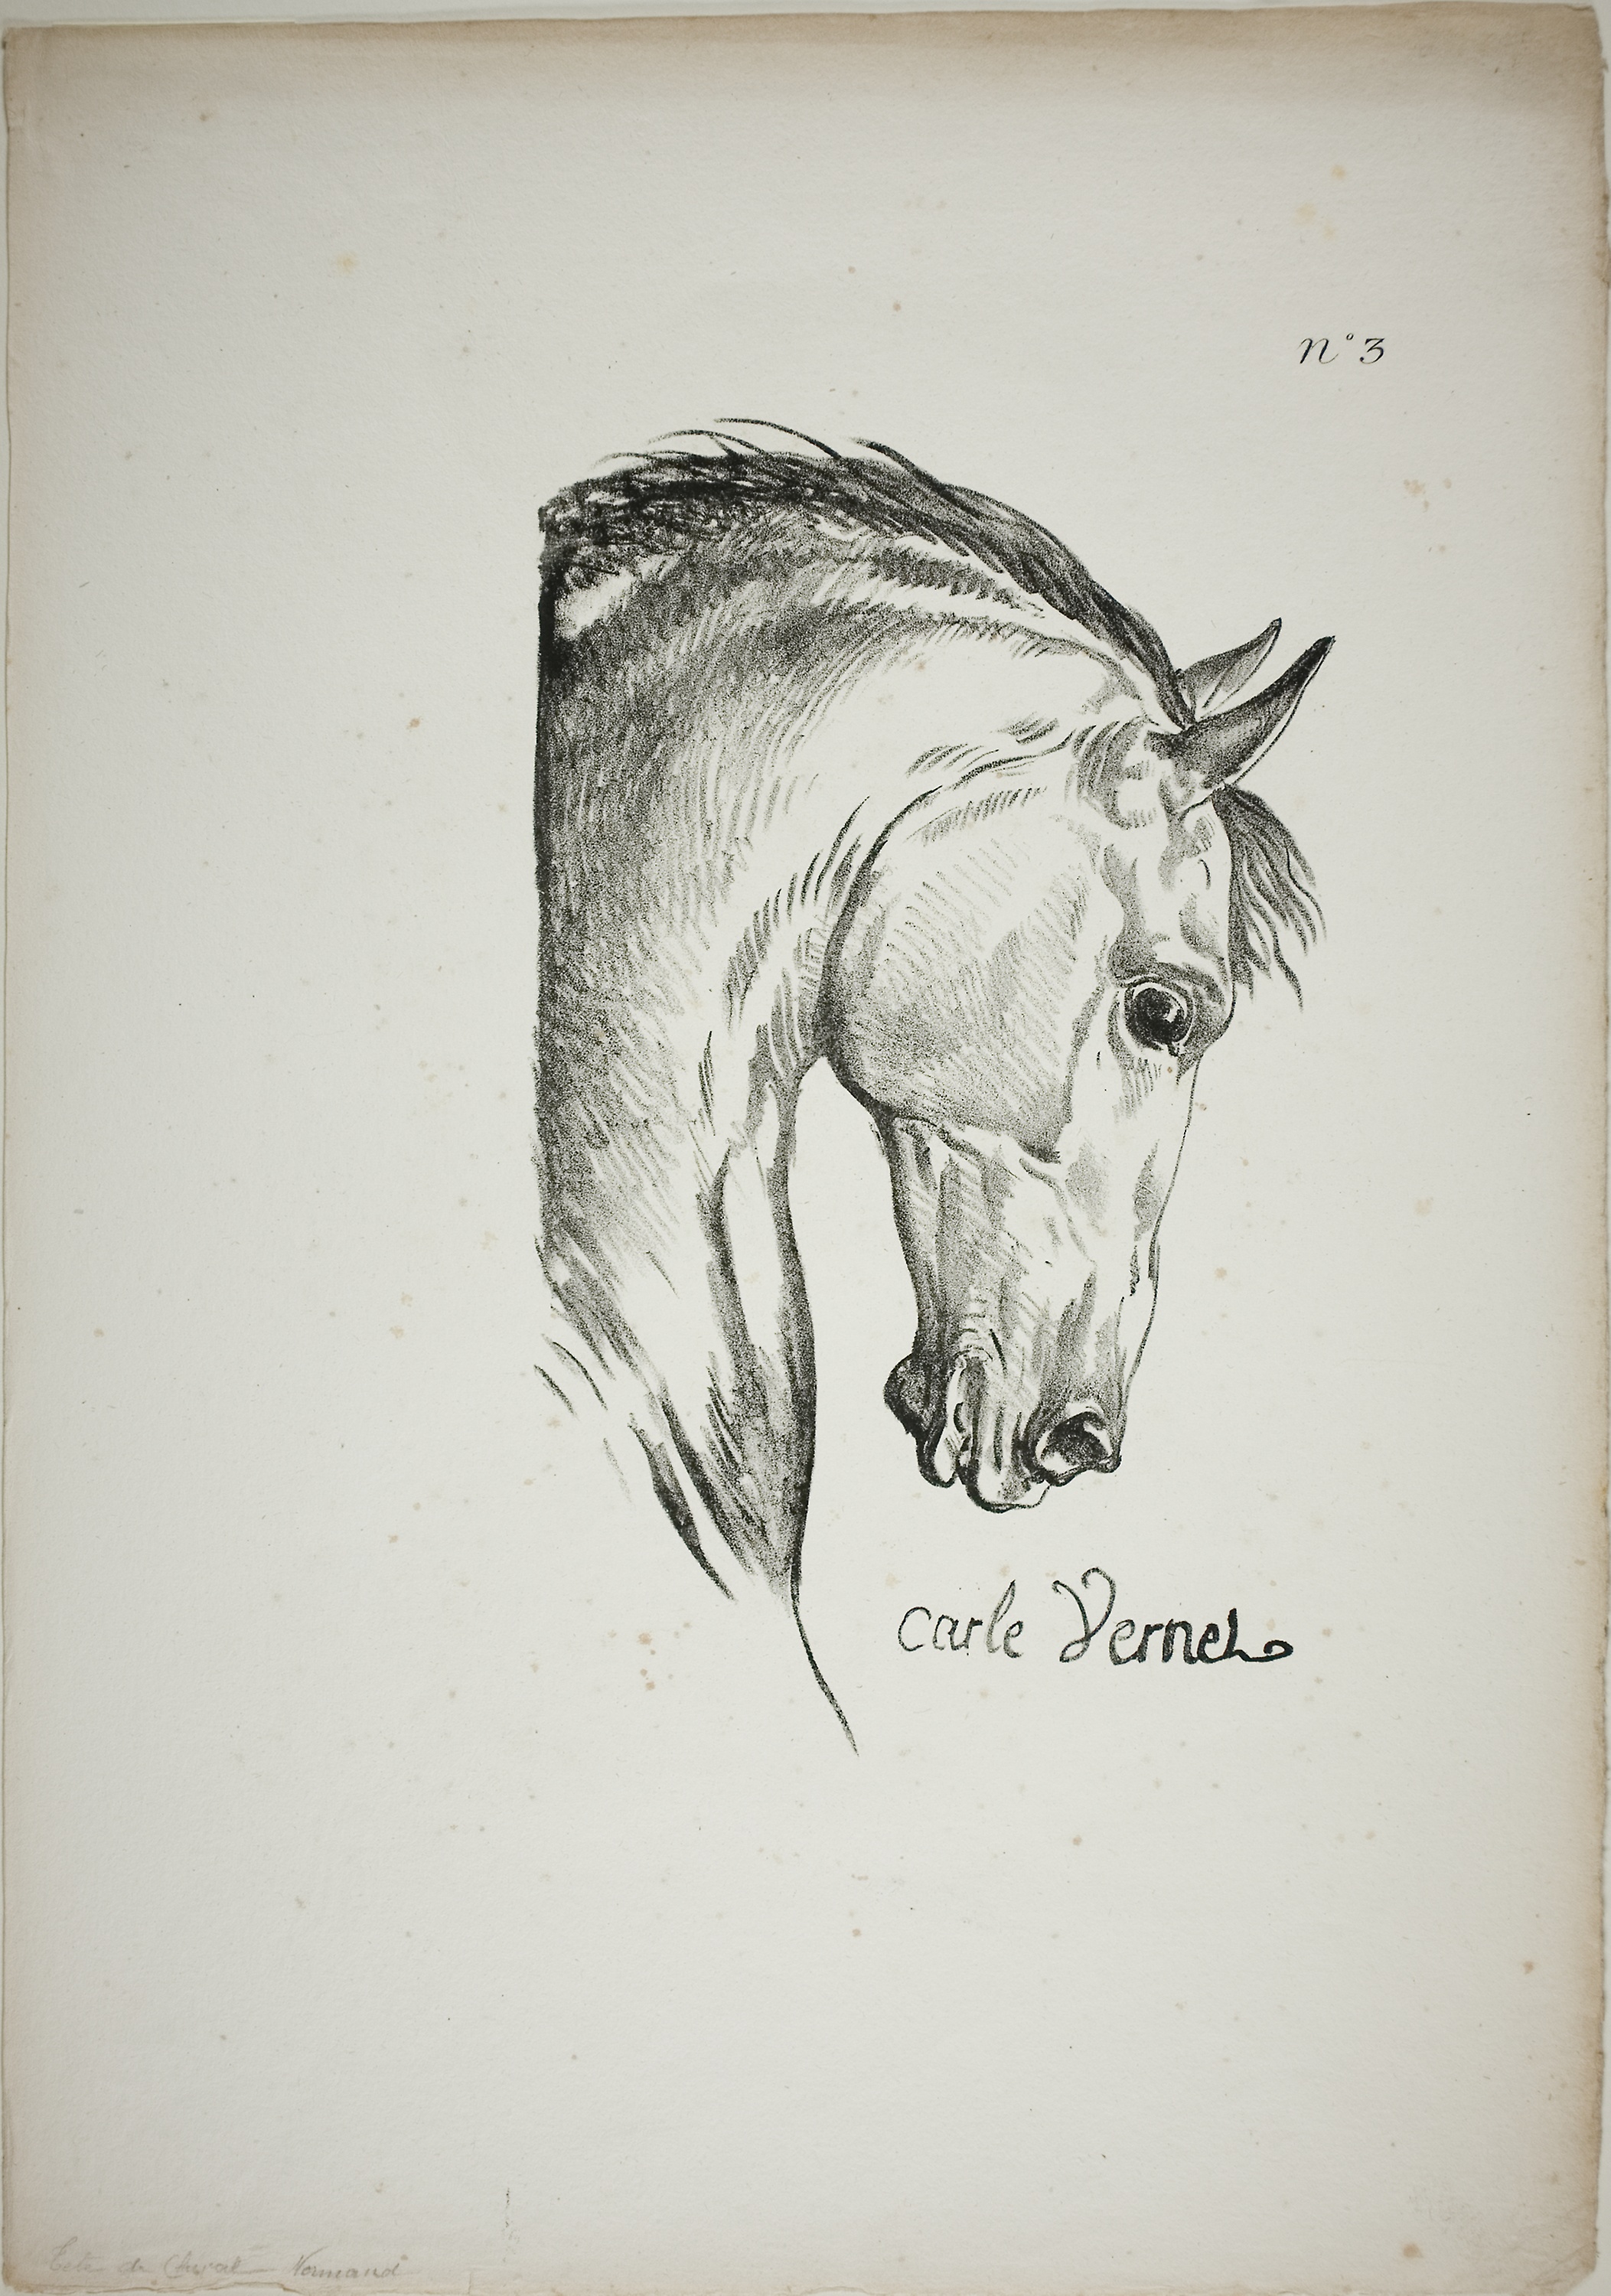
fauna, head, drawing, horse like mammal, sketch, mane, artwork, black and white, art, figure drawing, snout, horse supplies, illustration, pack animal, visual arts, mustang horse